Clary, Nord

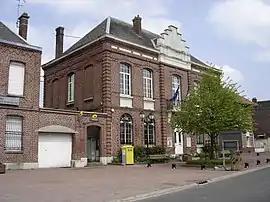
The town hall in Clary

Clary is a commune of the Nord department in northern France.